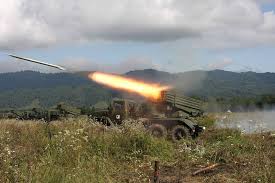
Label: Tornado